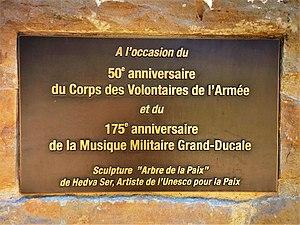
Luxembourg. Plaque commémorative de la sculpture ""Arbre de la paix"" de Hedva Ser, inaugurée en 2019."